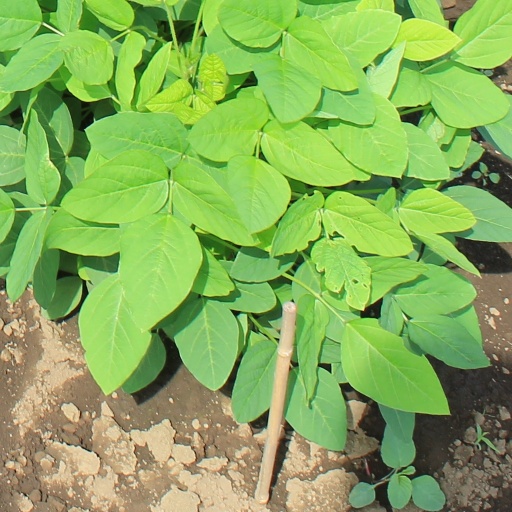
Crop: soybean